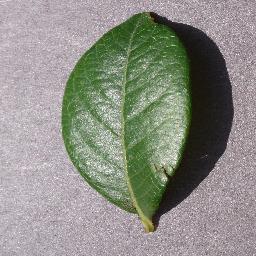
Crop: blueberry
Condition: healthy